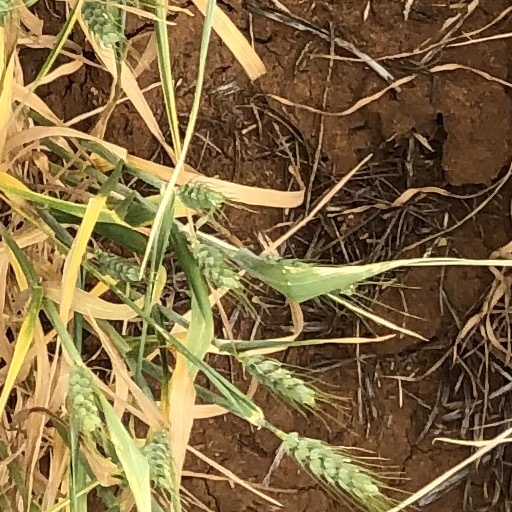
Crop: wheat